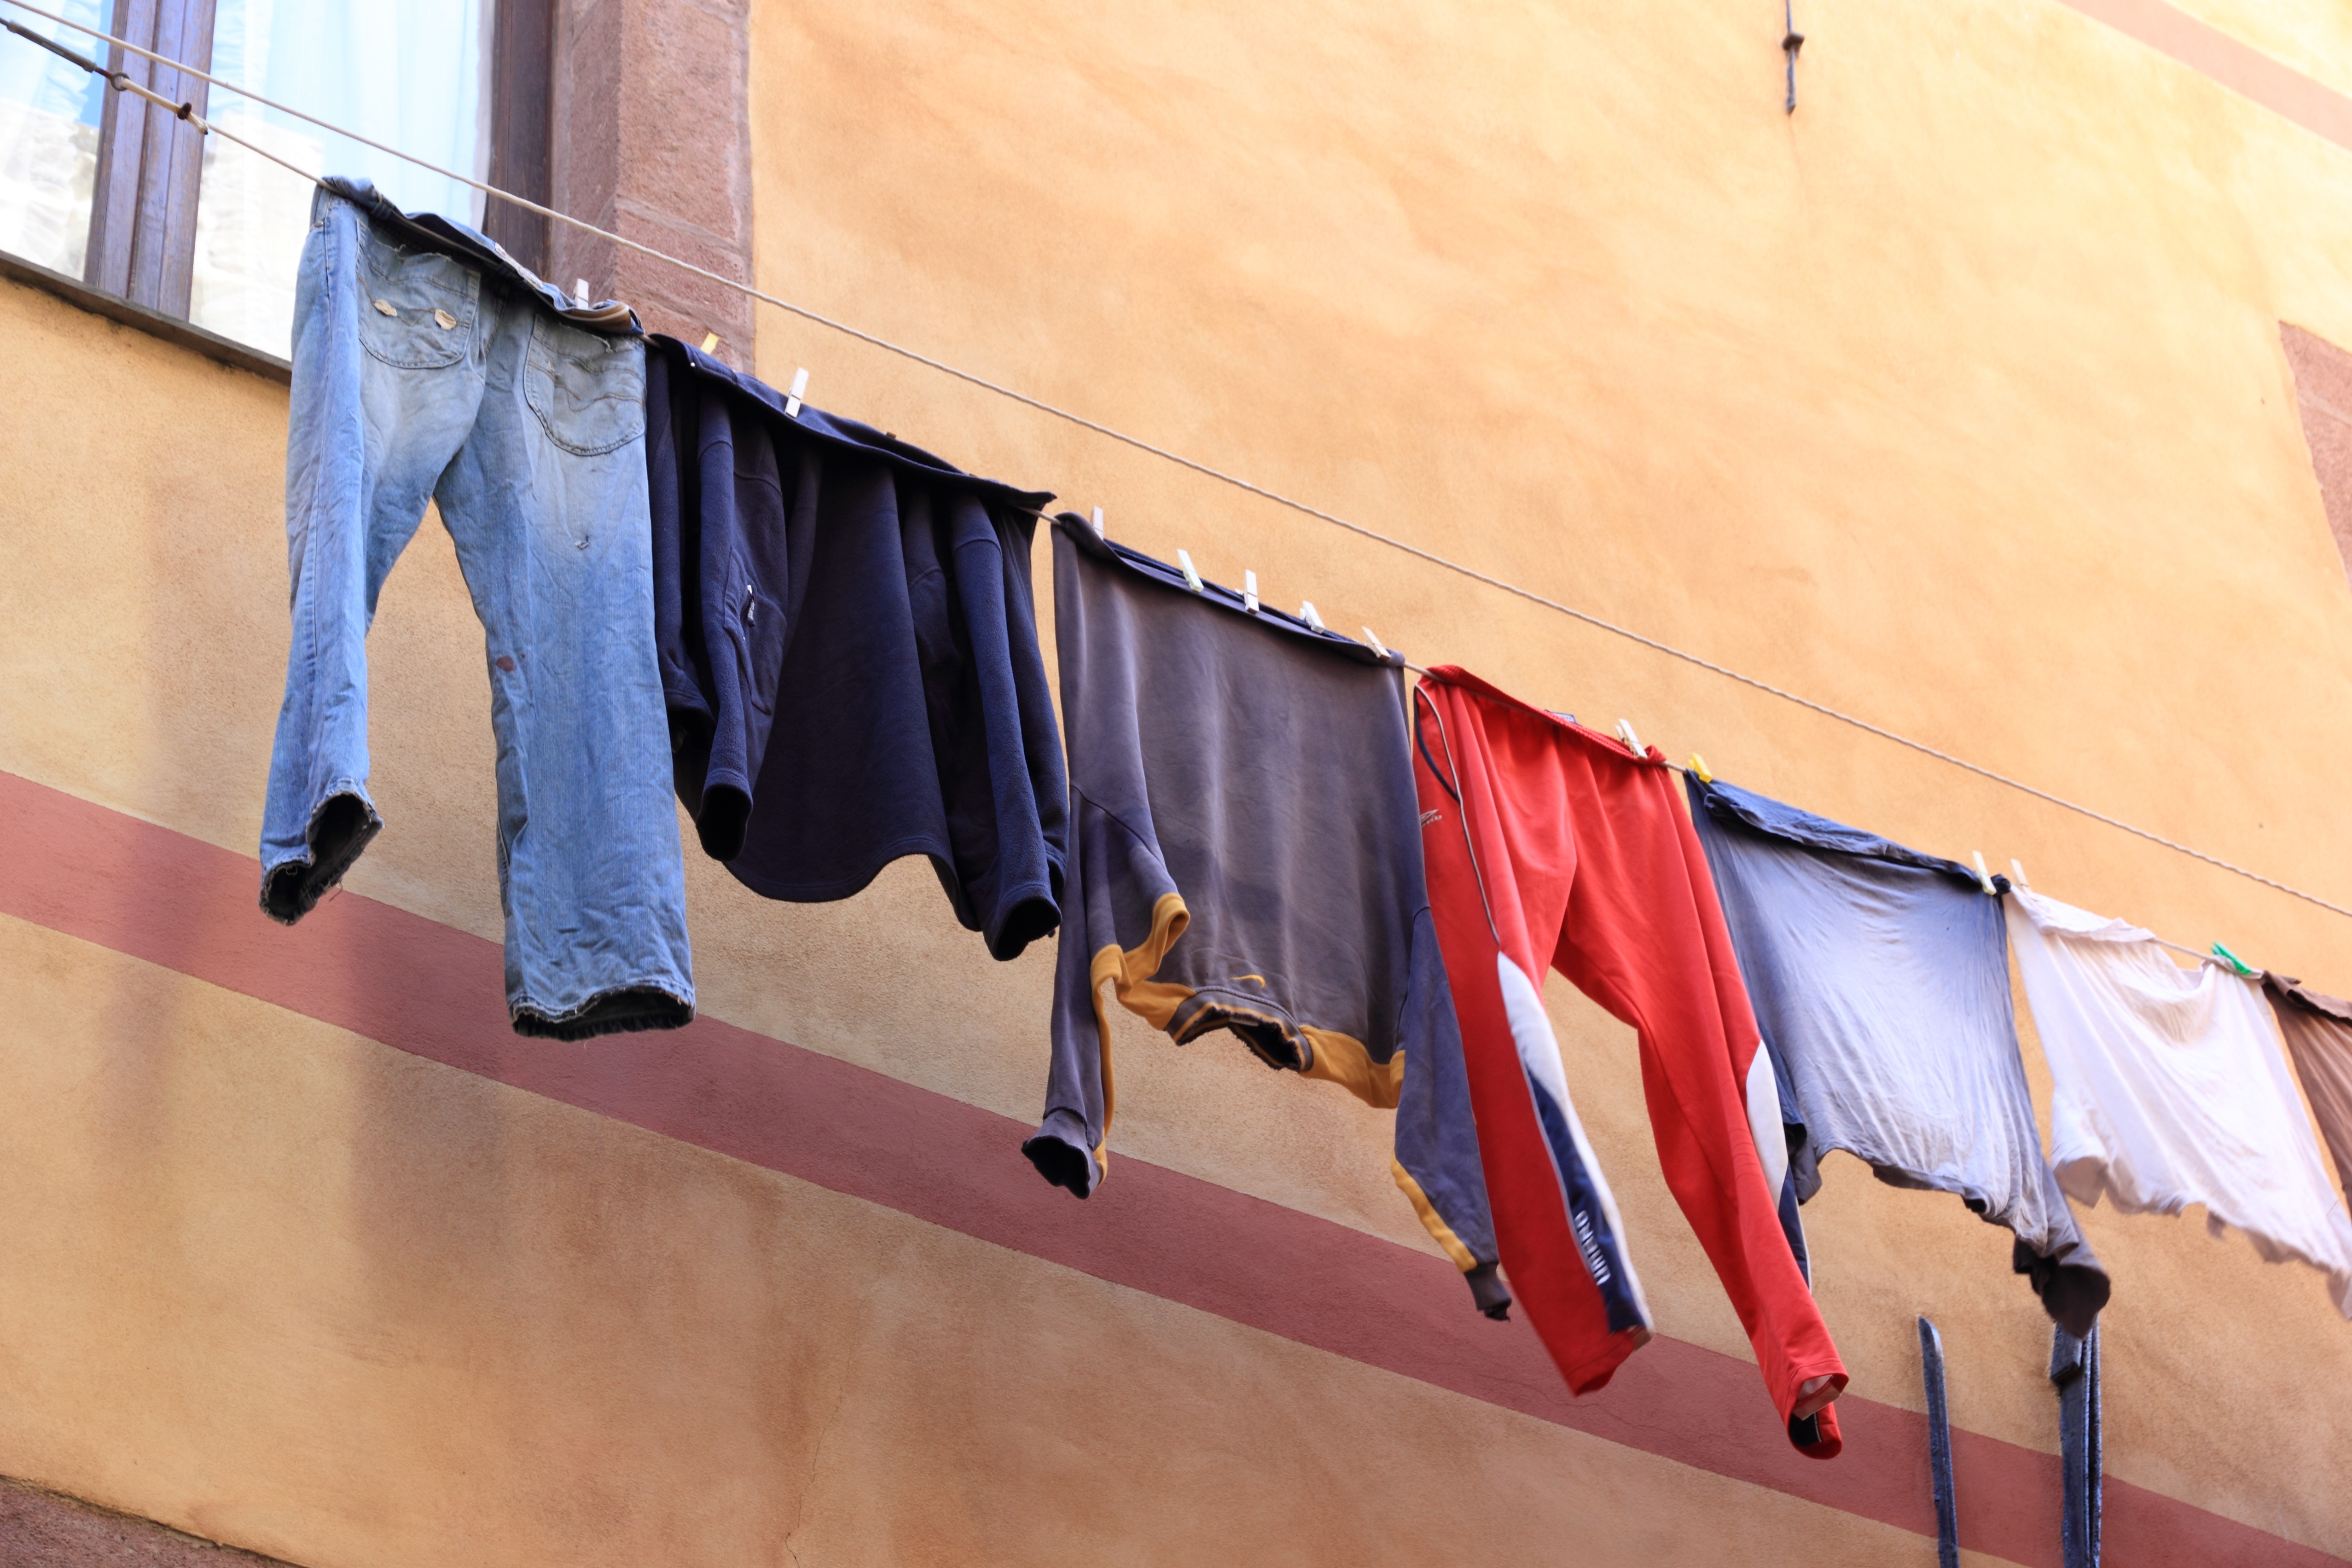
wood, wall, red, color, washing, italy, blue, laundry, interior design, drying, art, shape, sardinia, bosa